Bill Nelson

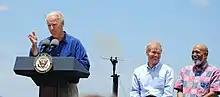
Nelson with Vice President Joe Biden and Rep. Alcee Hastings in Miami-Dade County, Florida (2012)

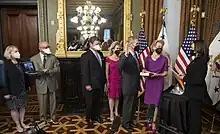
Nelson is sworn in as the 14th NASA administrator by Vice President Kamala Harris

In 2000, Nelson ran as a Democrat for the U.S. Senate seat vacated by retiring Republican senator Connie Mack III. He won the election, defeating U.S. representative Bill McCollum, who ran as the Republican candidate.